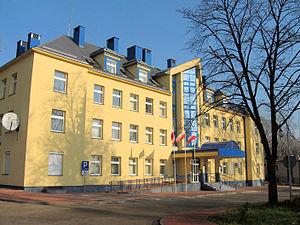
Le powiat de Starachowice est un powiat appartenant à la voïvodie de Sainte-Croix dans le centre-sud de la Pologne.